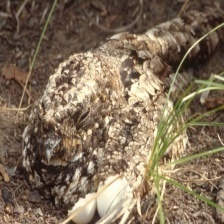
Species: COMMON POORWILL
Scientific name: PHALAENOPTILUS NUTTALLII